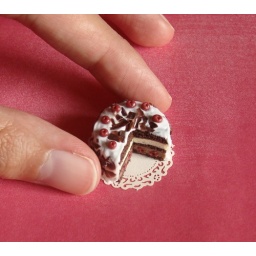
Just a little black forest cake. 1:12 scale. polymer clay. made by myself